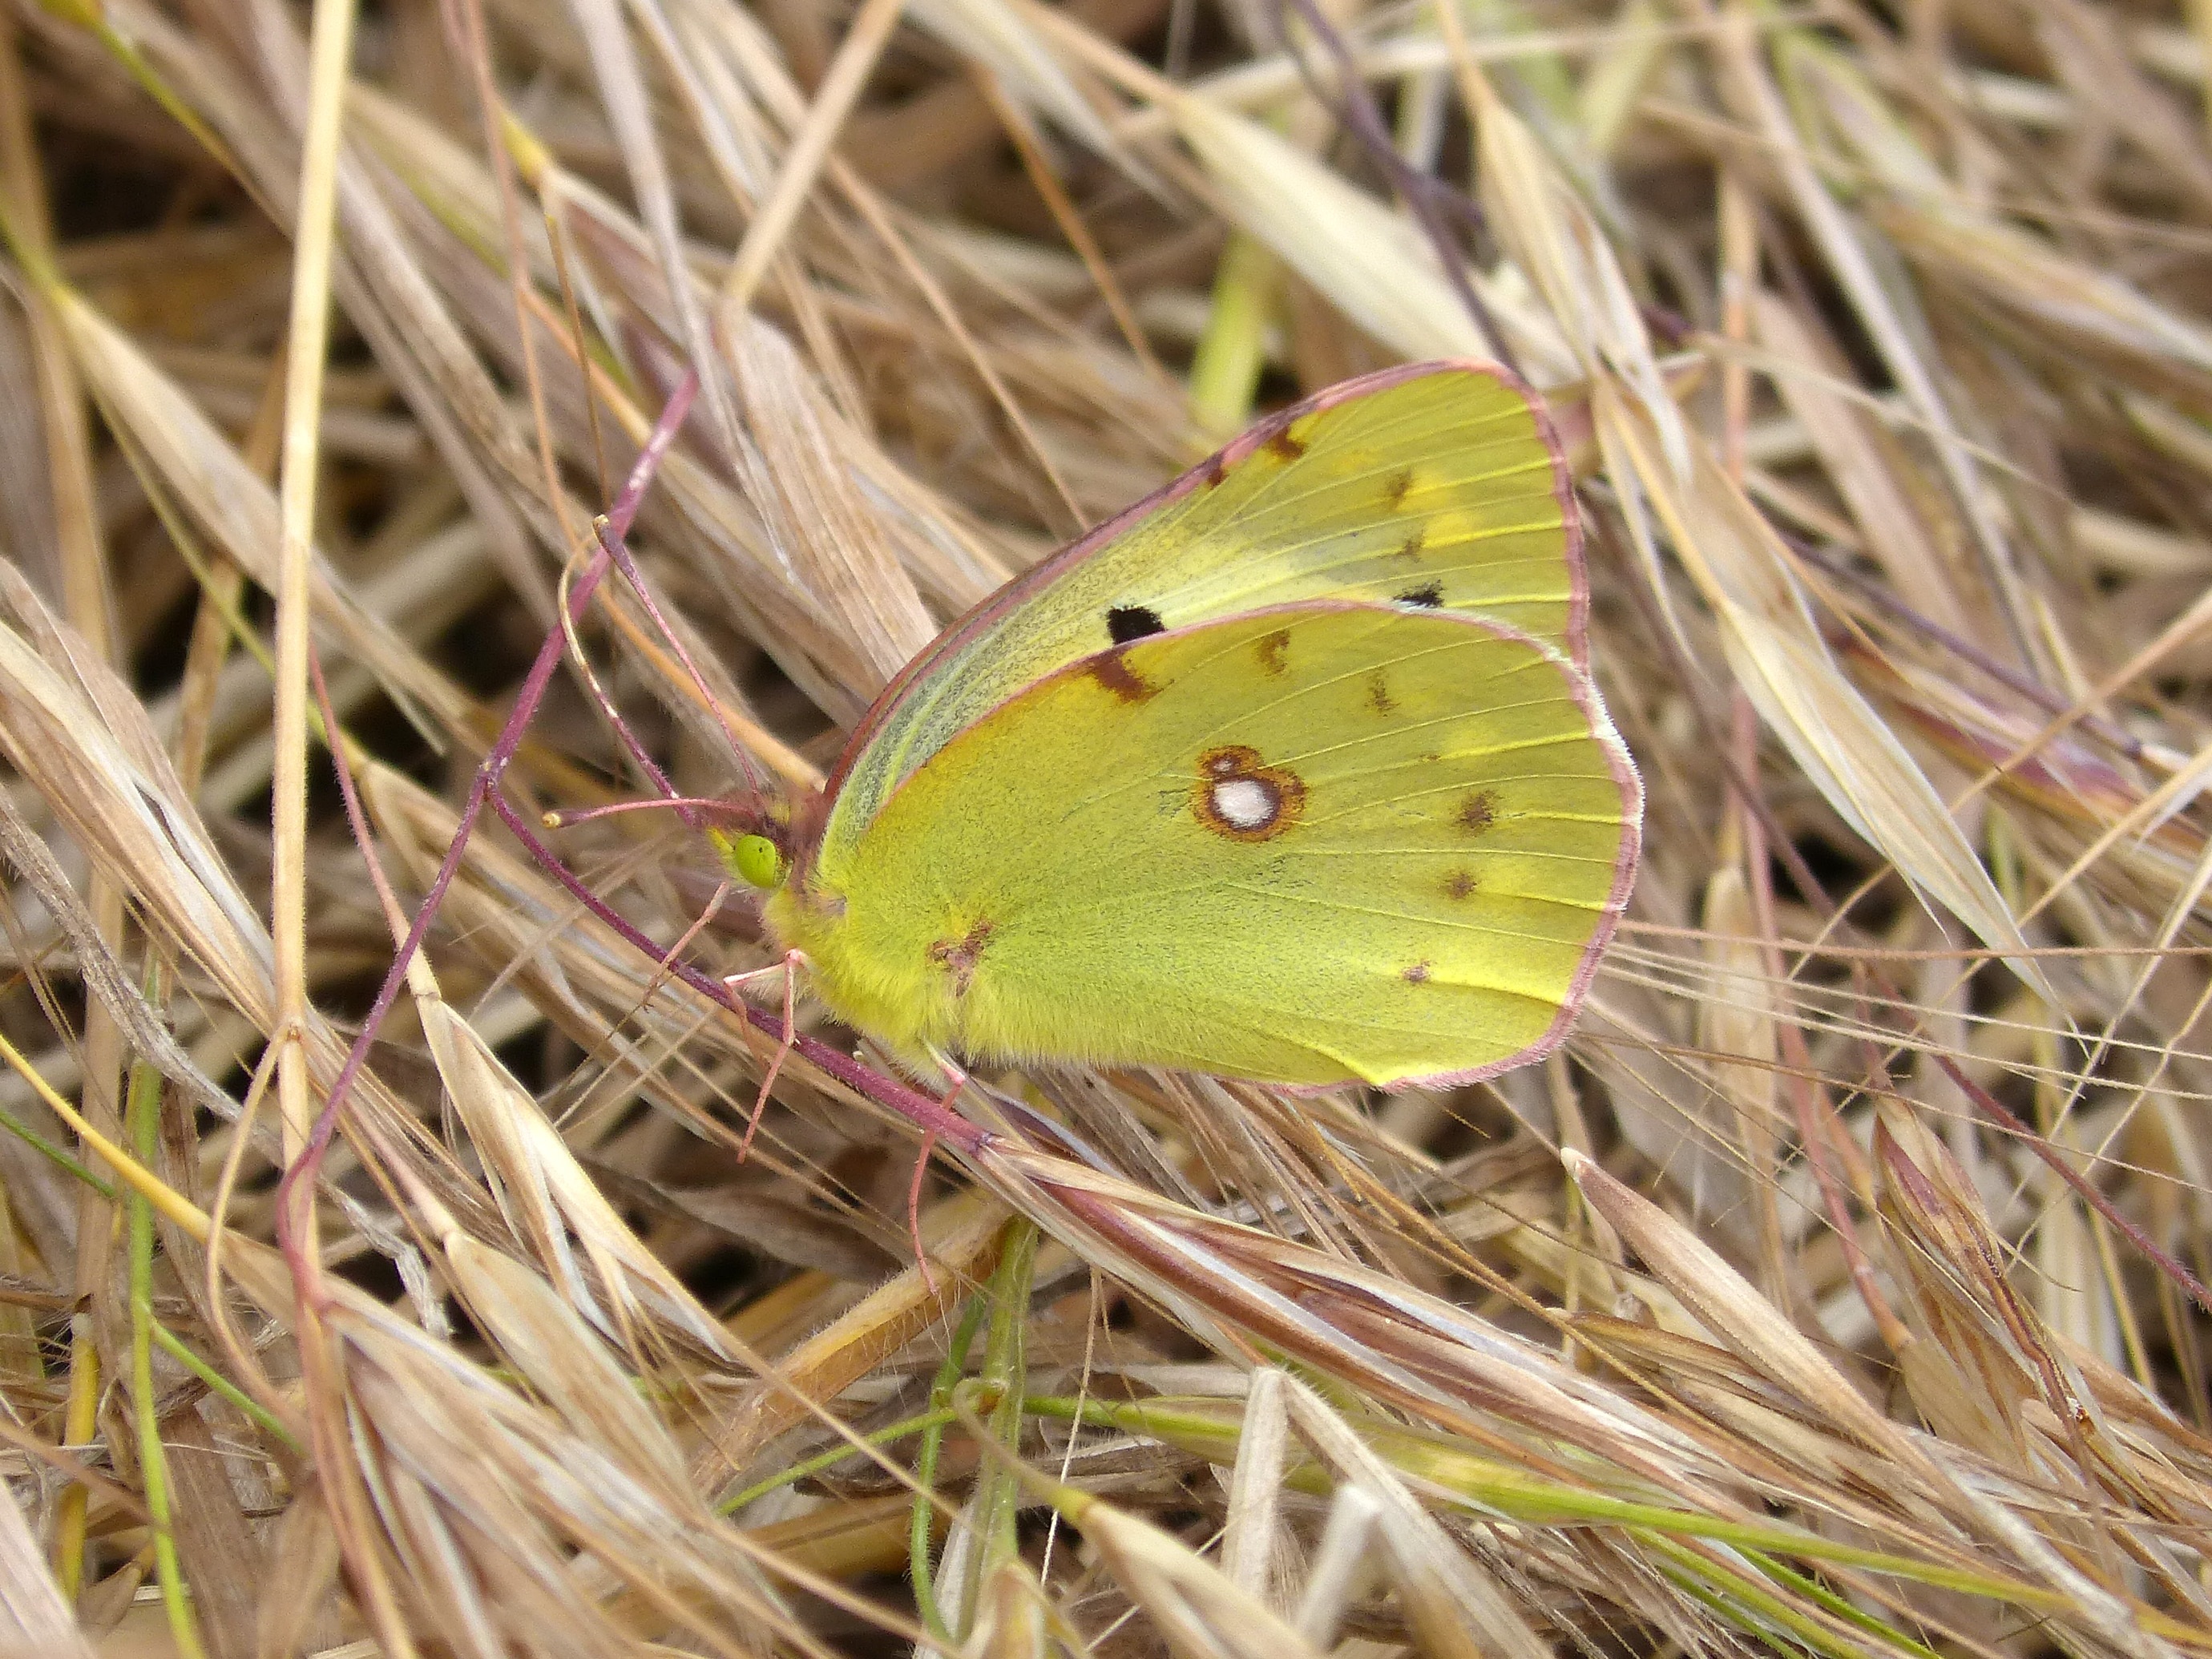
nature, grass, leaf, flower, wildlife, green, insect, botany, butterfly, flora, fauna, invertebrate, close up, macro photography, colias croceus, safranera de l alfals, grass family, moths and butterflies, lycaenid